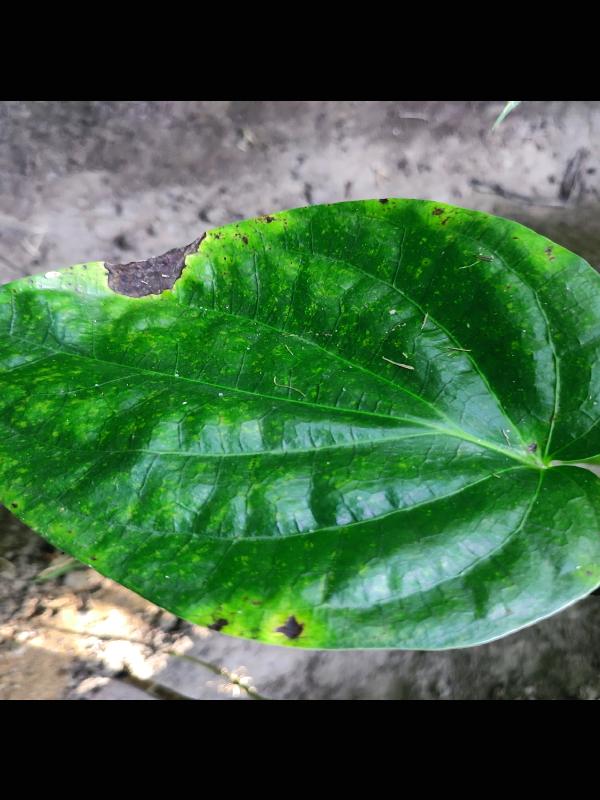
Label: Bacterial_Leaf_Disease